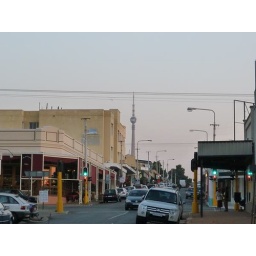
Looking up 7th street to the Sentech tower, the second tallest building in town at 235m.